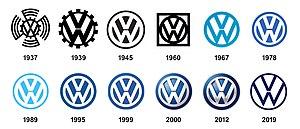
Volkswagen est une marque automobile allemande créée à l'initiative du Front allemand du travail conçu par Adolf Hitler. La marque Volkswagen appartient au groupe Volkswagen AG qui est en 2018 le premier constructeur mondial de véhicules devant Toyota avec 10,8 millions d'unités vendues.